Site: brandenburg
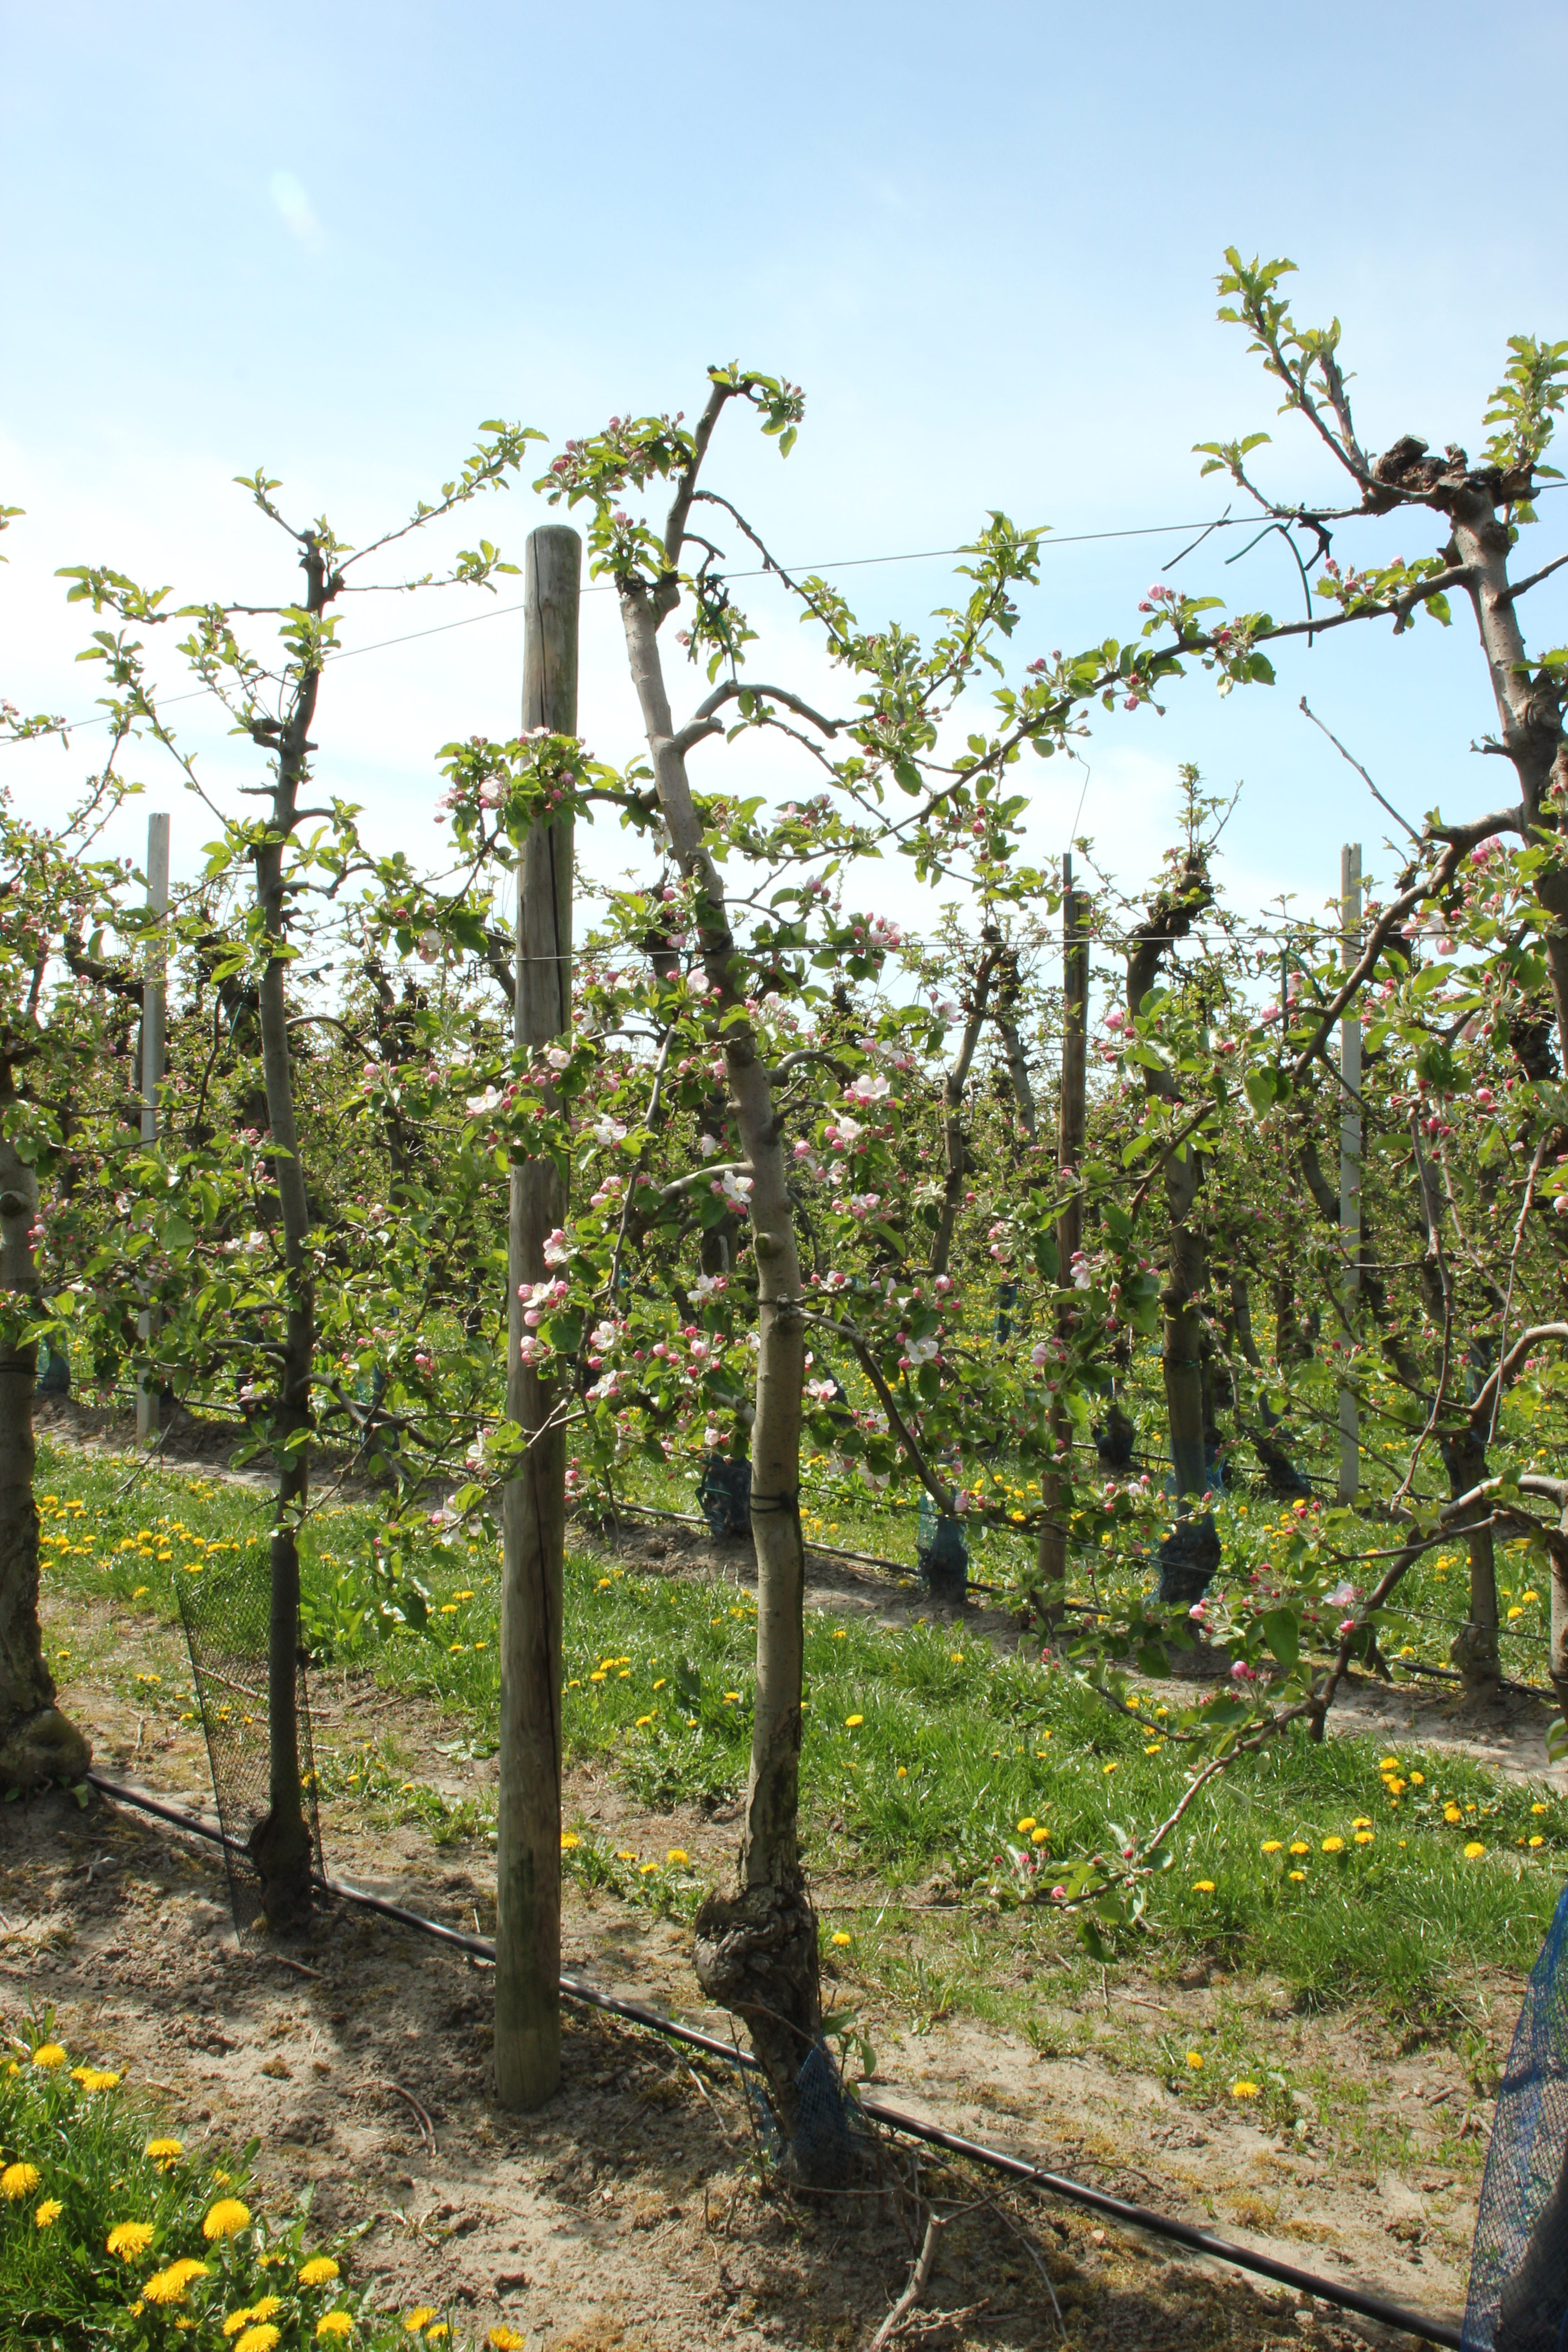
Growth stage (BBCH 57): Inflorescence emergence